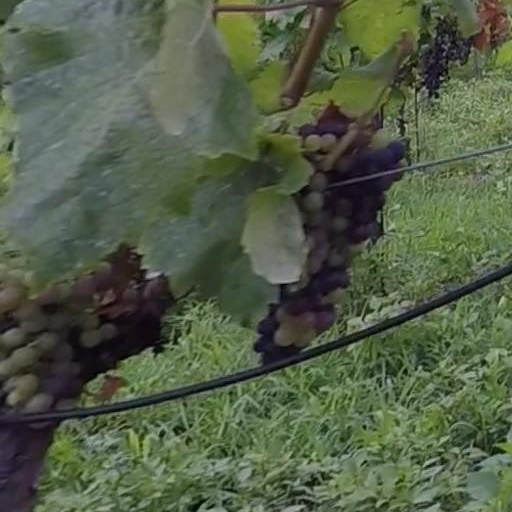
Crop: grape